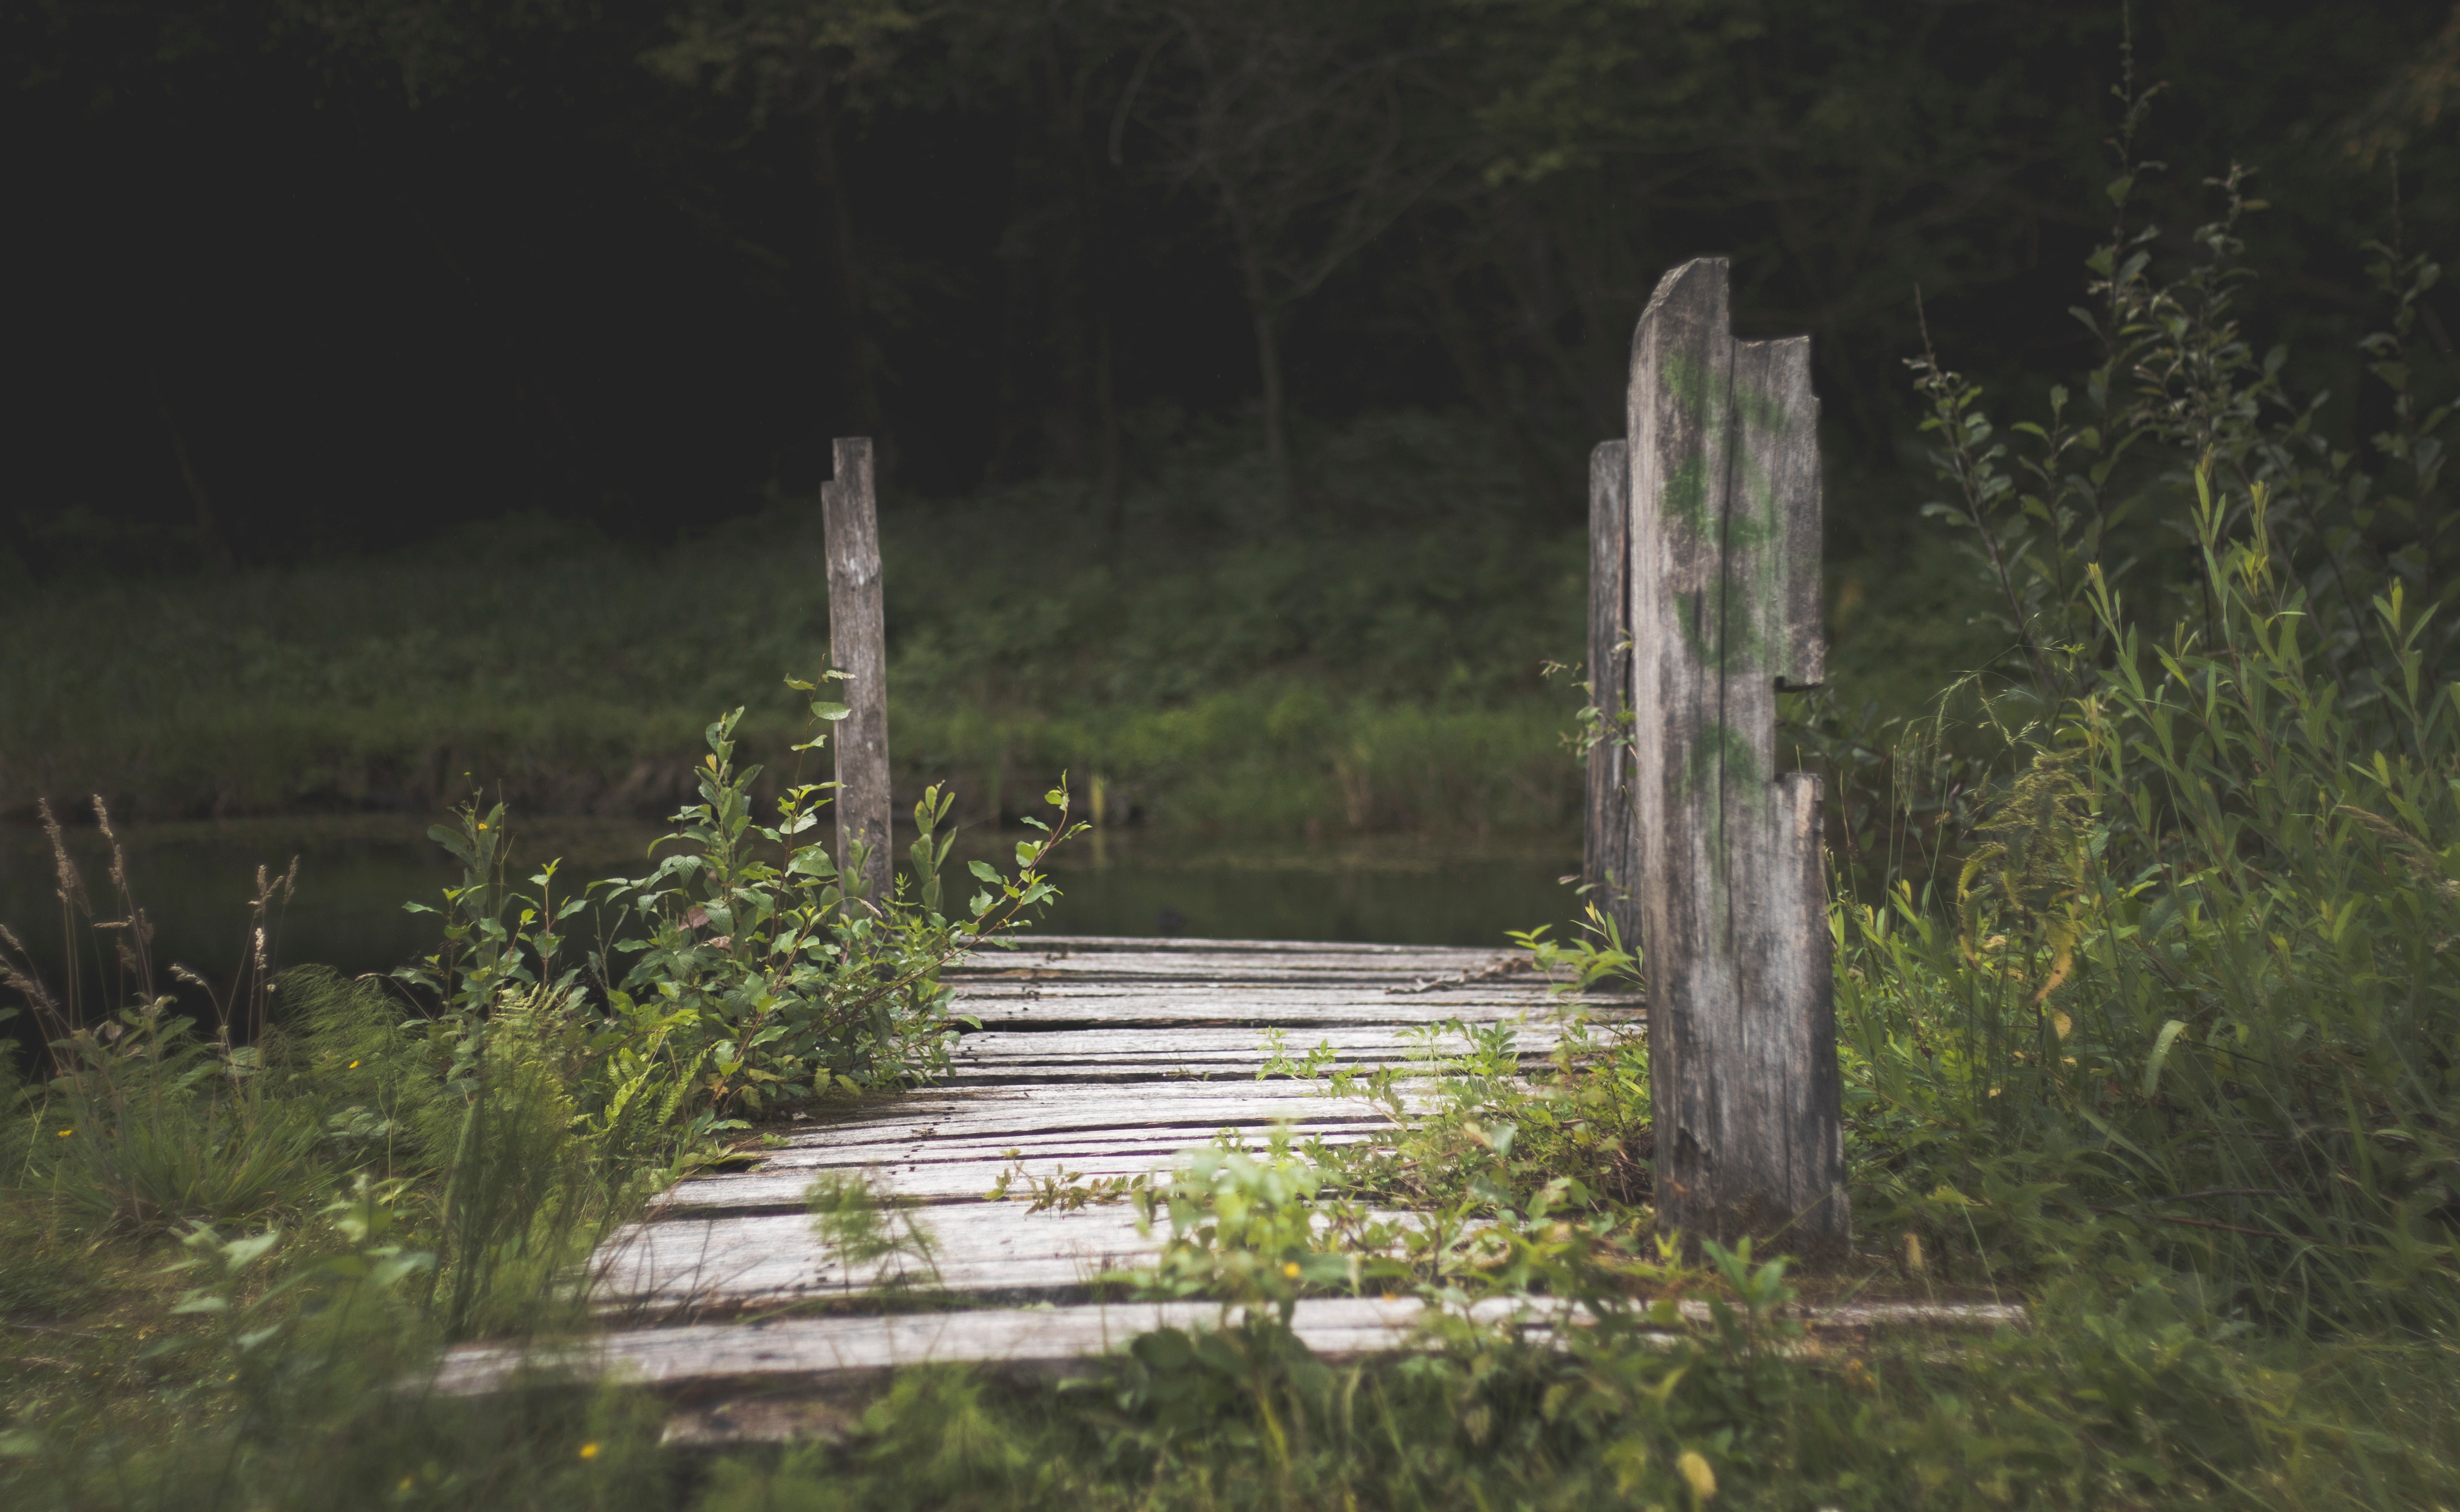
nature, green, tree, grass, light, natural environment, nature reserve, forest, leaf, grass family, atmosphere, sunlight, trail, plant, wood, walkway, night, road, photography, path, shrub, wildflower, woodland